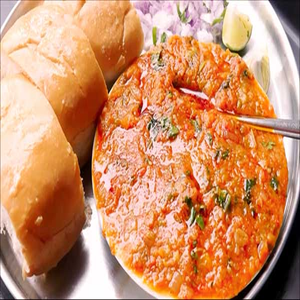
Dish: pavbhaji